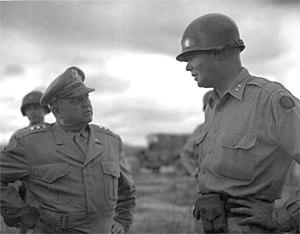
Walton Harris Walker est un général de l'armée américaine qui fut le premier commandant de la 8ᵉ armée américaine en Corée au début de la guerre de Corée.